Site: brandenburg
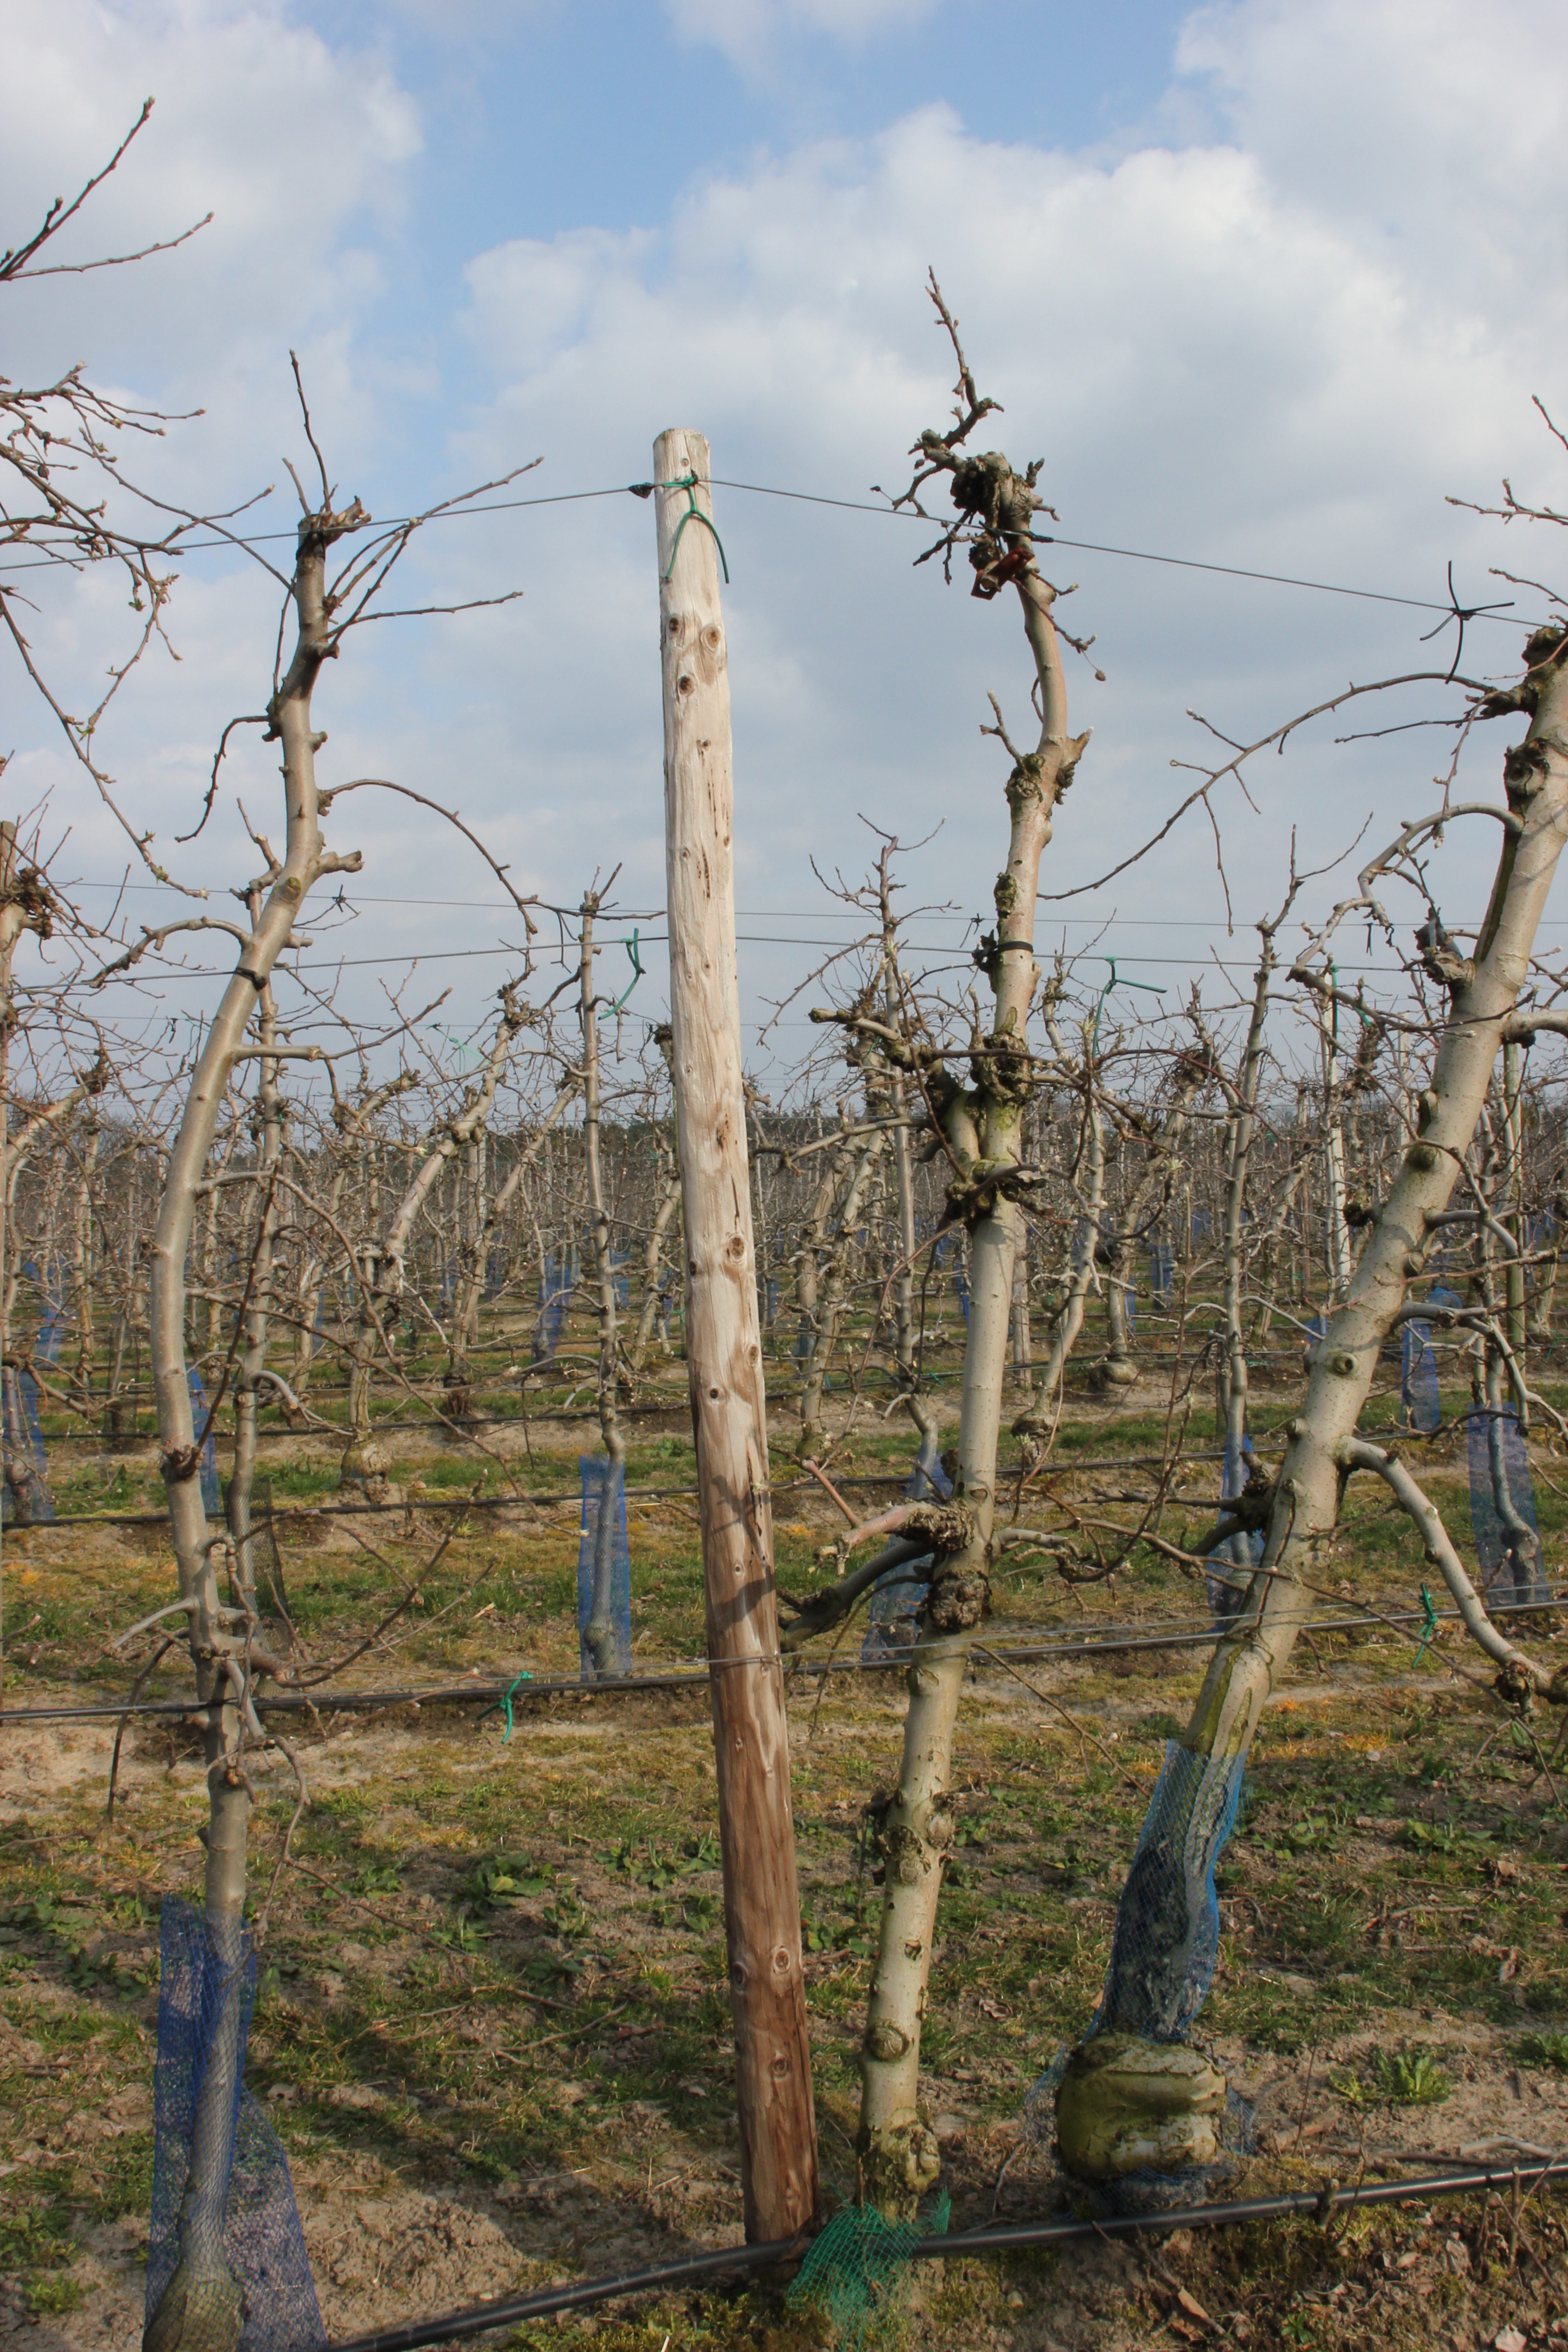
Growth stage (BBCH 03): Bud development